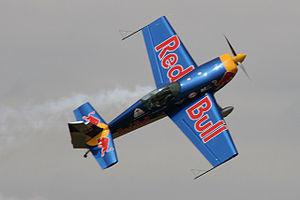
Le Championnat du monde Red Bull de course aérienne est un championnat international de course aérienne parrainé par la Fédération aéronautique internationale mais organisé et géré par Red Bull. La compétition consiste en des slaloms aériens, matérialisés par des plots en tissu gonflés d'air, que les pilotes parcourent à basse altitude en contre-la-montre. Les appareils sont des avions de voltige monomoteurs, principalement l'Edge 540 et le MXS-R. Les épreuves se déroulent généralement au-dessus de plans d'eau à proximité des grandes villes mais aussi sur des aérodromes ou des sites naturels. Elles attirent de grandes foules et sont accompagnées de spectacles aériens et diffusées dans le monde entier.